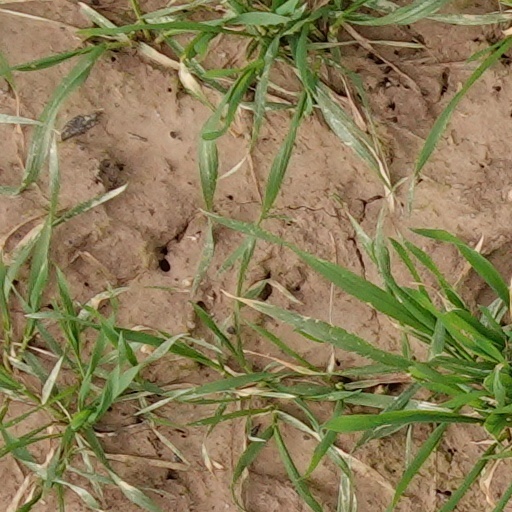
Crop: wheat